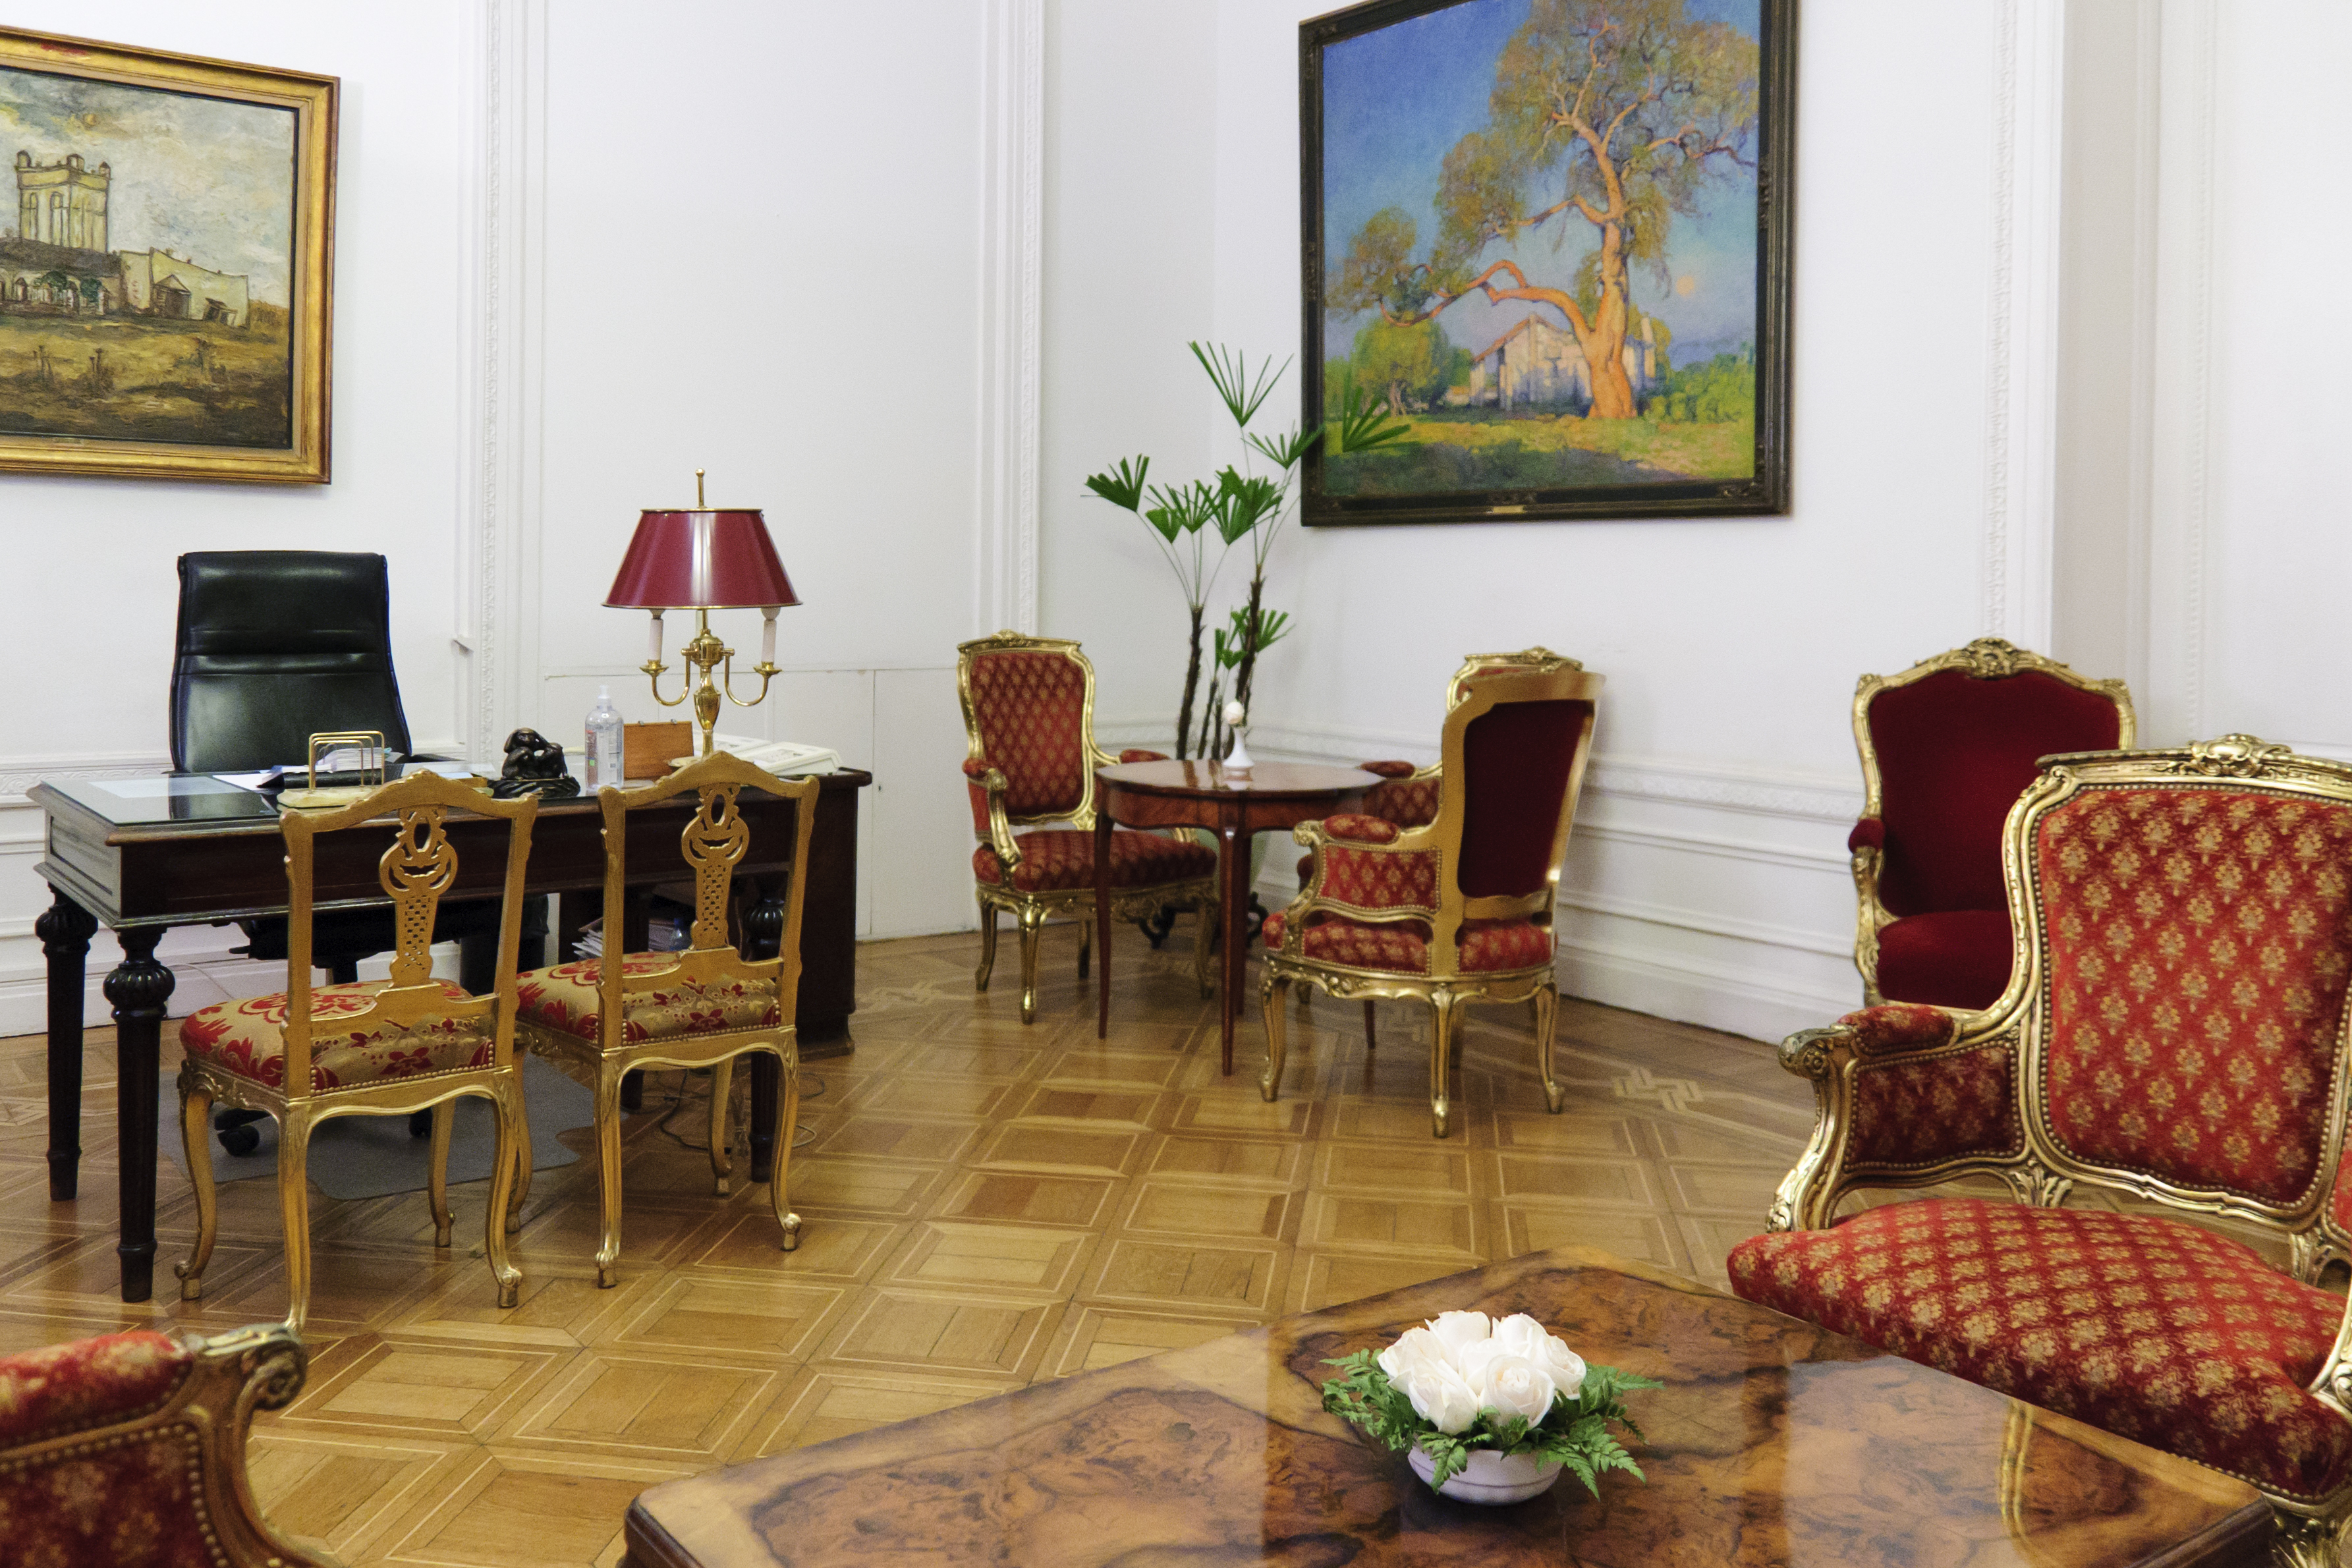
restaurant, home, cottage, property, living room, nikon, room, interior design, argentina, estate, suite, buenosaires, aires, d300, approved, real estate, dining room